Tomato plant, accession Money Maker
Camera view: vertical (180 deg); turntable rotation: 60 degrees
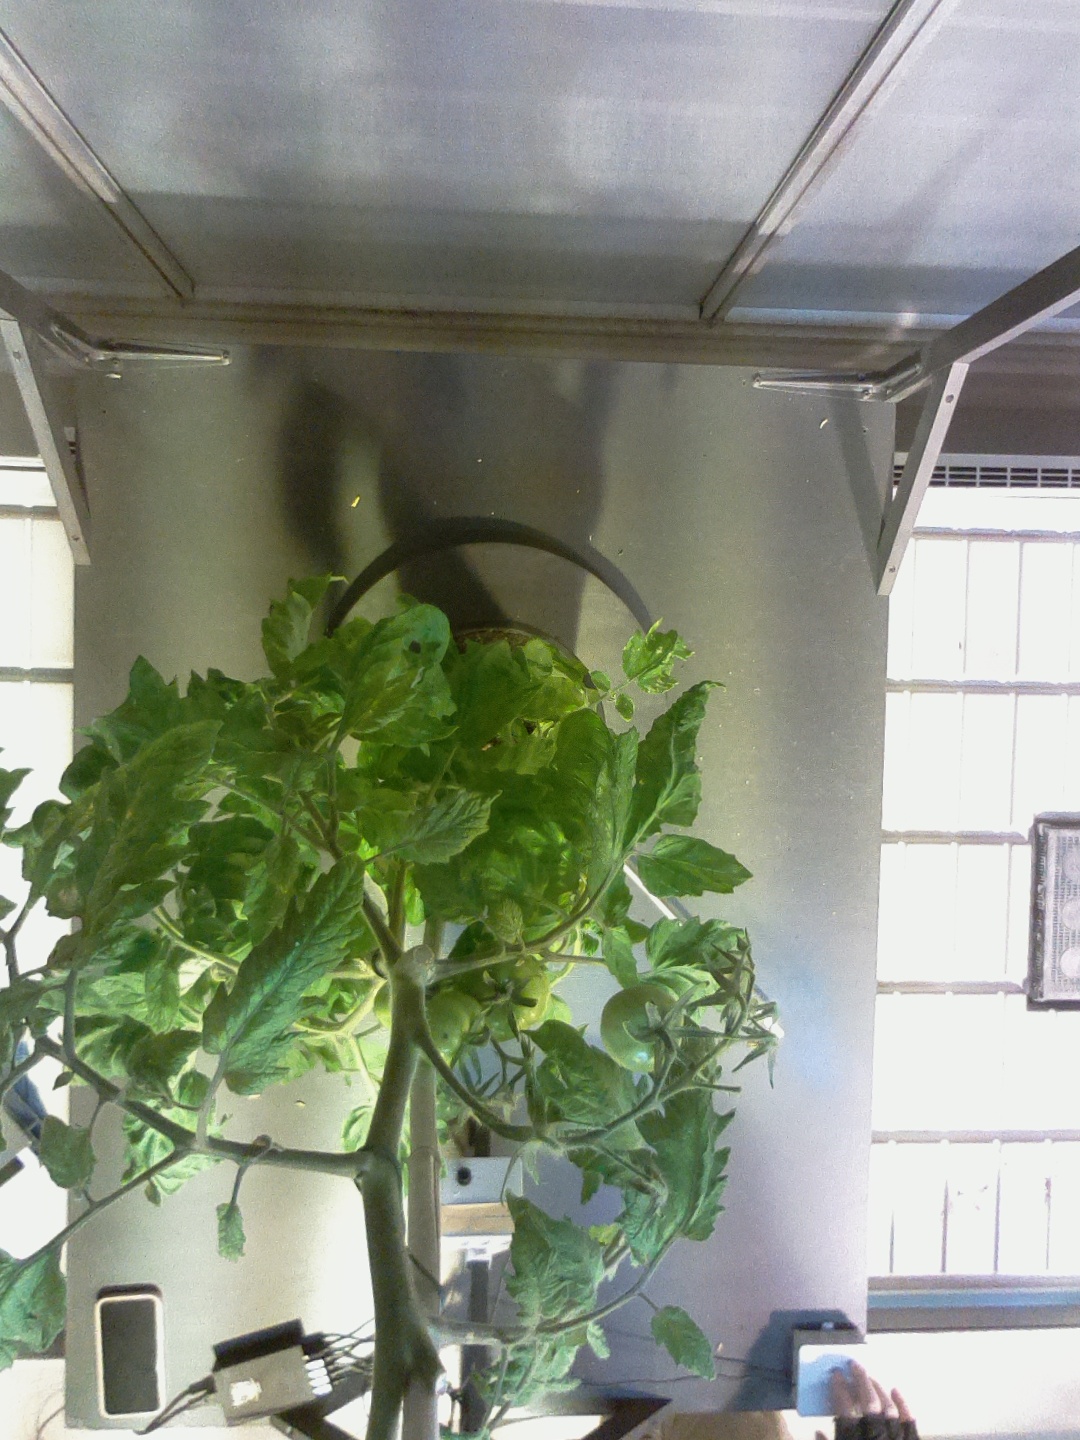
BBCH growth stage 79: 90% -100% of final fruit size